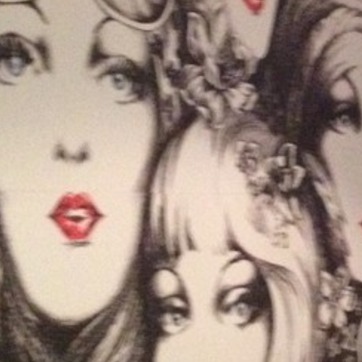
Material: wallpaper